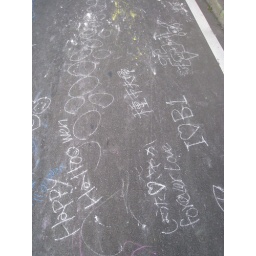
hhalloween in misawa on white pole road